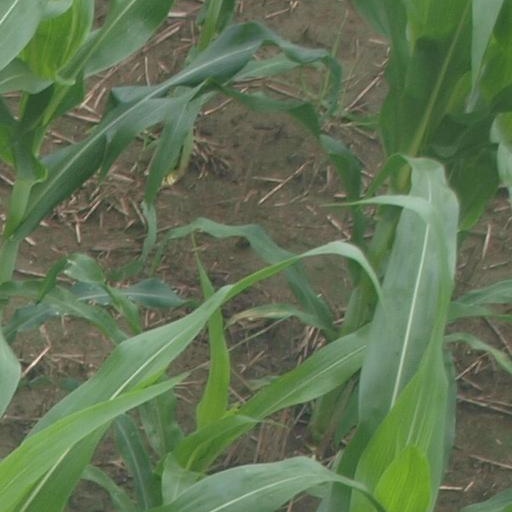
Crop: maize; corn